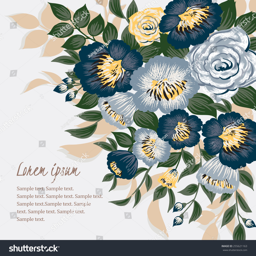
vector illustration of a beautiful floral border with spring flowers .